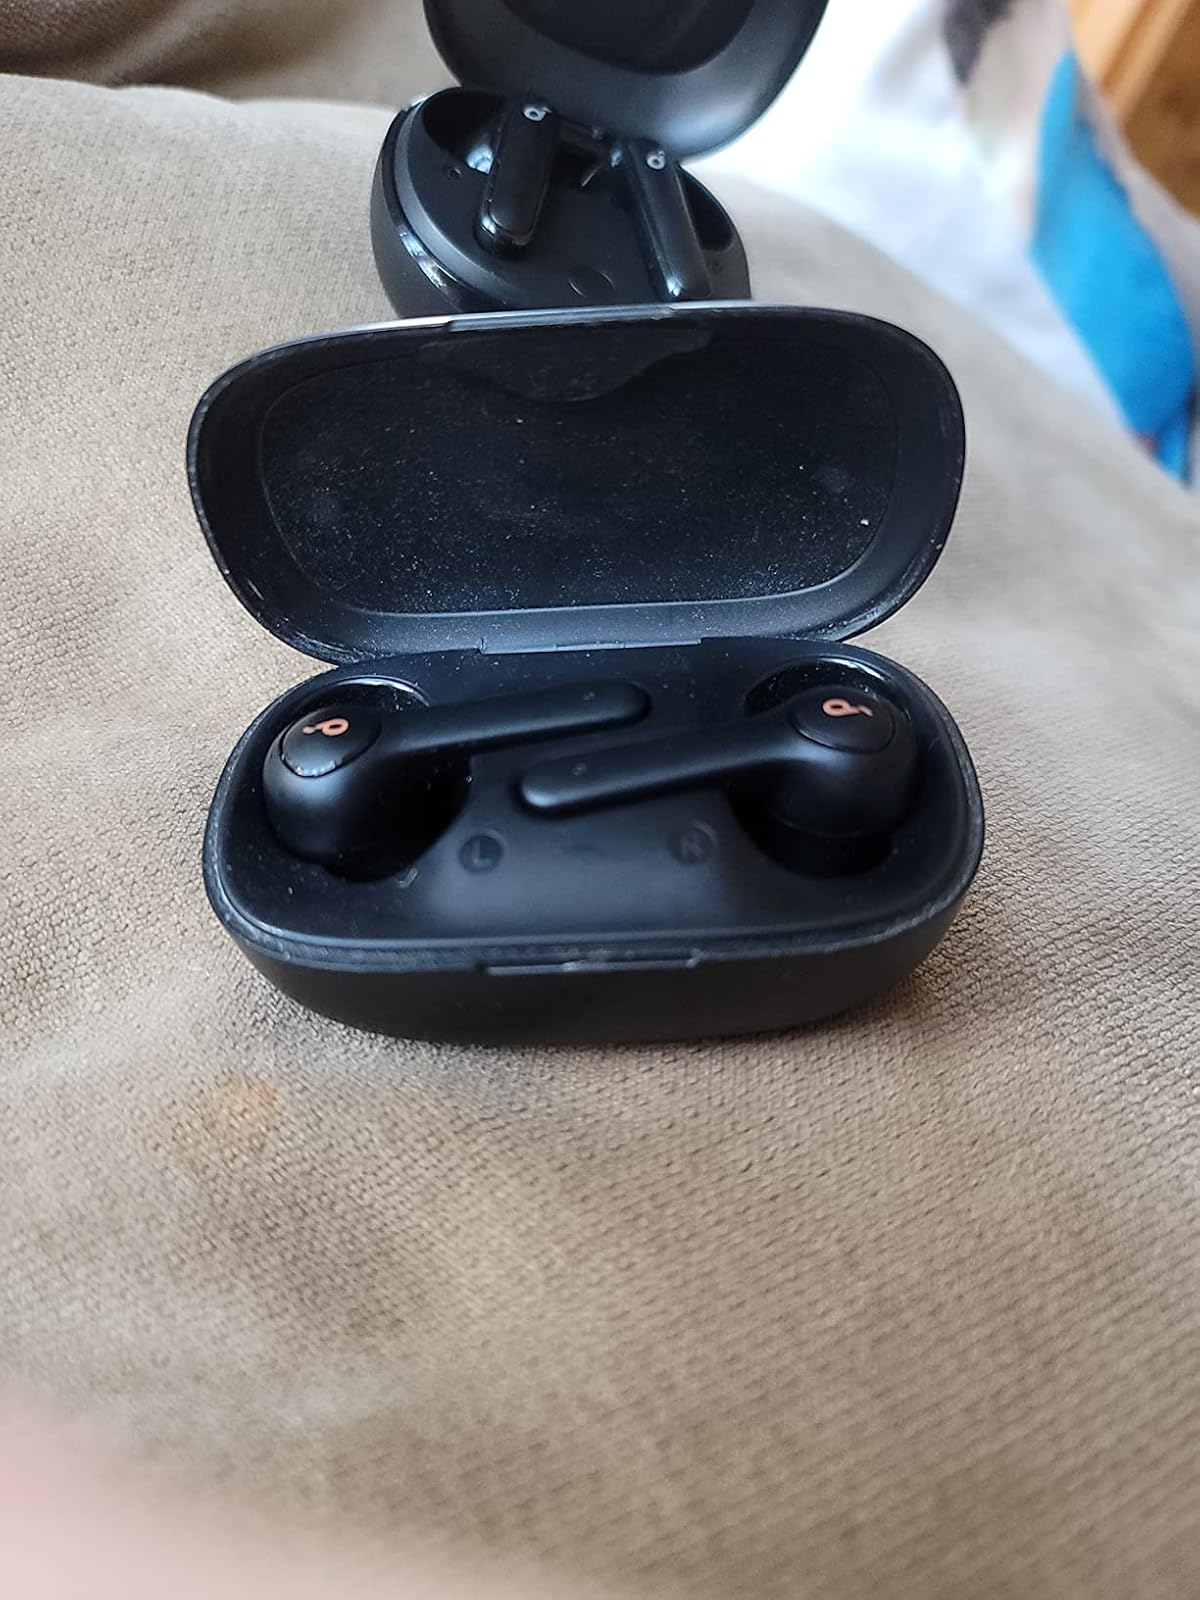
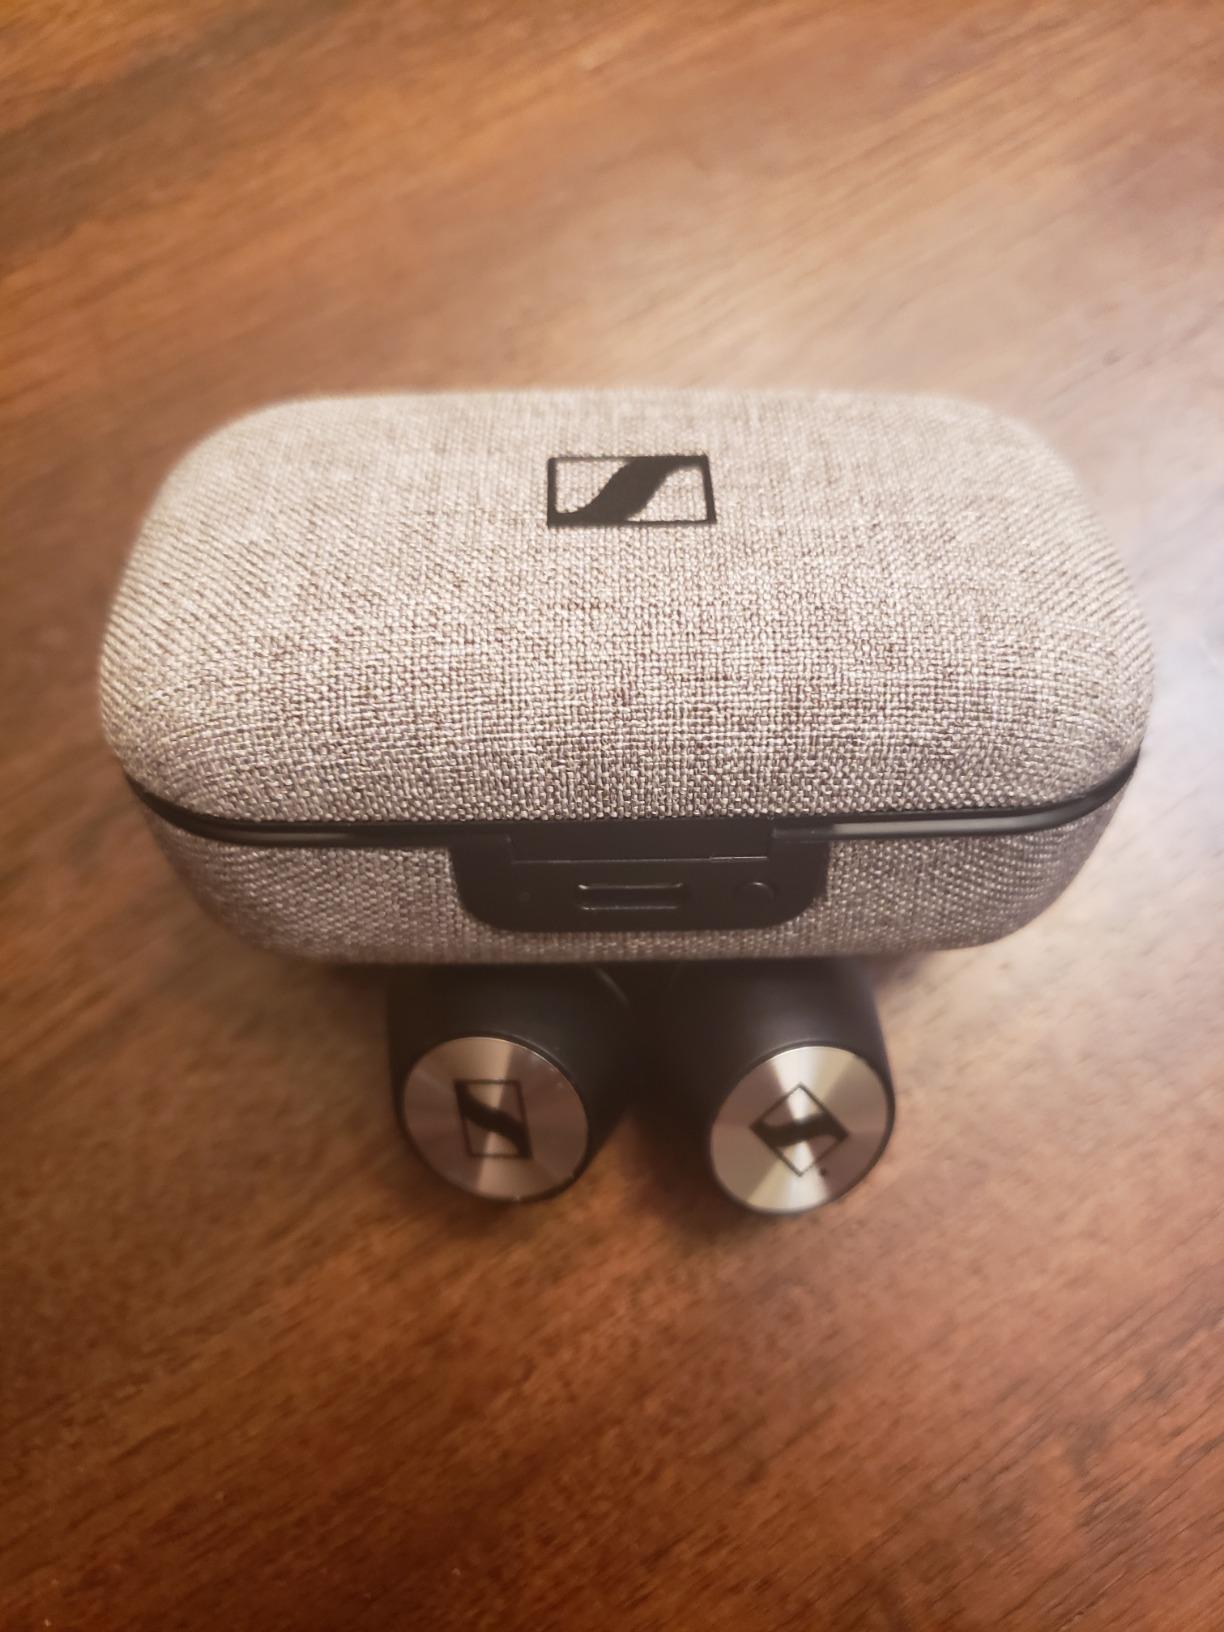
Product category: earbuds
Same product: no